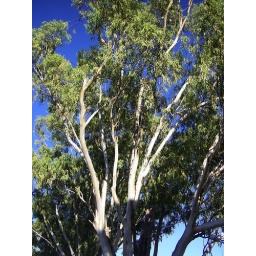
A tree is known by its fruit